La Marsa

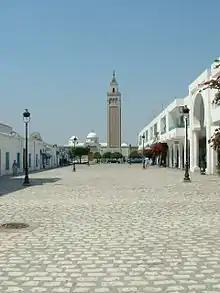
El Marsa

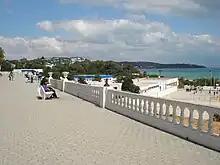
El Marsa beach

The Dar al-Taj Palace was a favourite residence of the Beys of Tunis, but was destroyed in the years after the Tunisian independence.